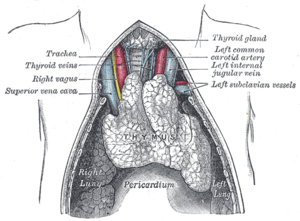
Thymus (anatomie) Italiano: Timo (anatomia) Lietuvių: Užkrūčio liauka